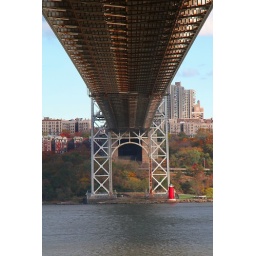
little red lighthouse under the bridge